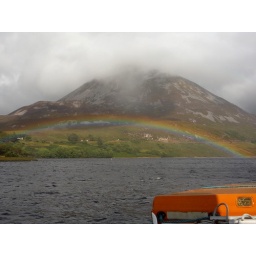
View of Mt Errigal with rainbow from the boat on Dunlewey Lough, Dunlewey Centre, Donegal. Mount Errigal is the highest mountain in Donegal.